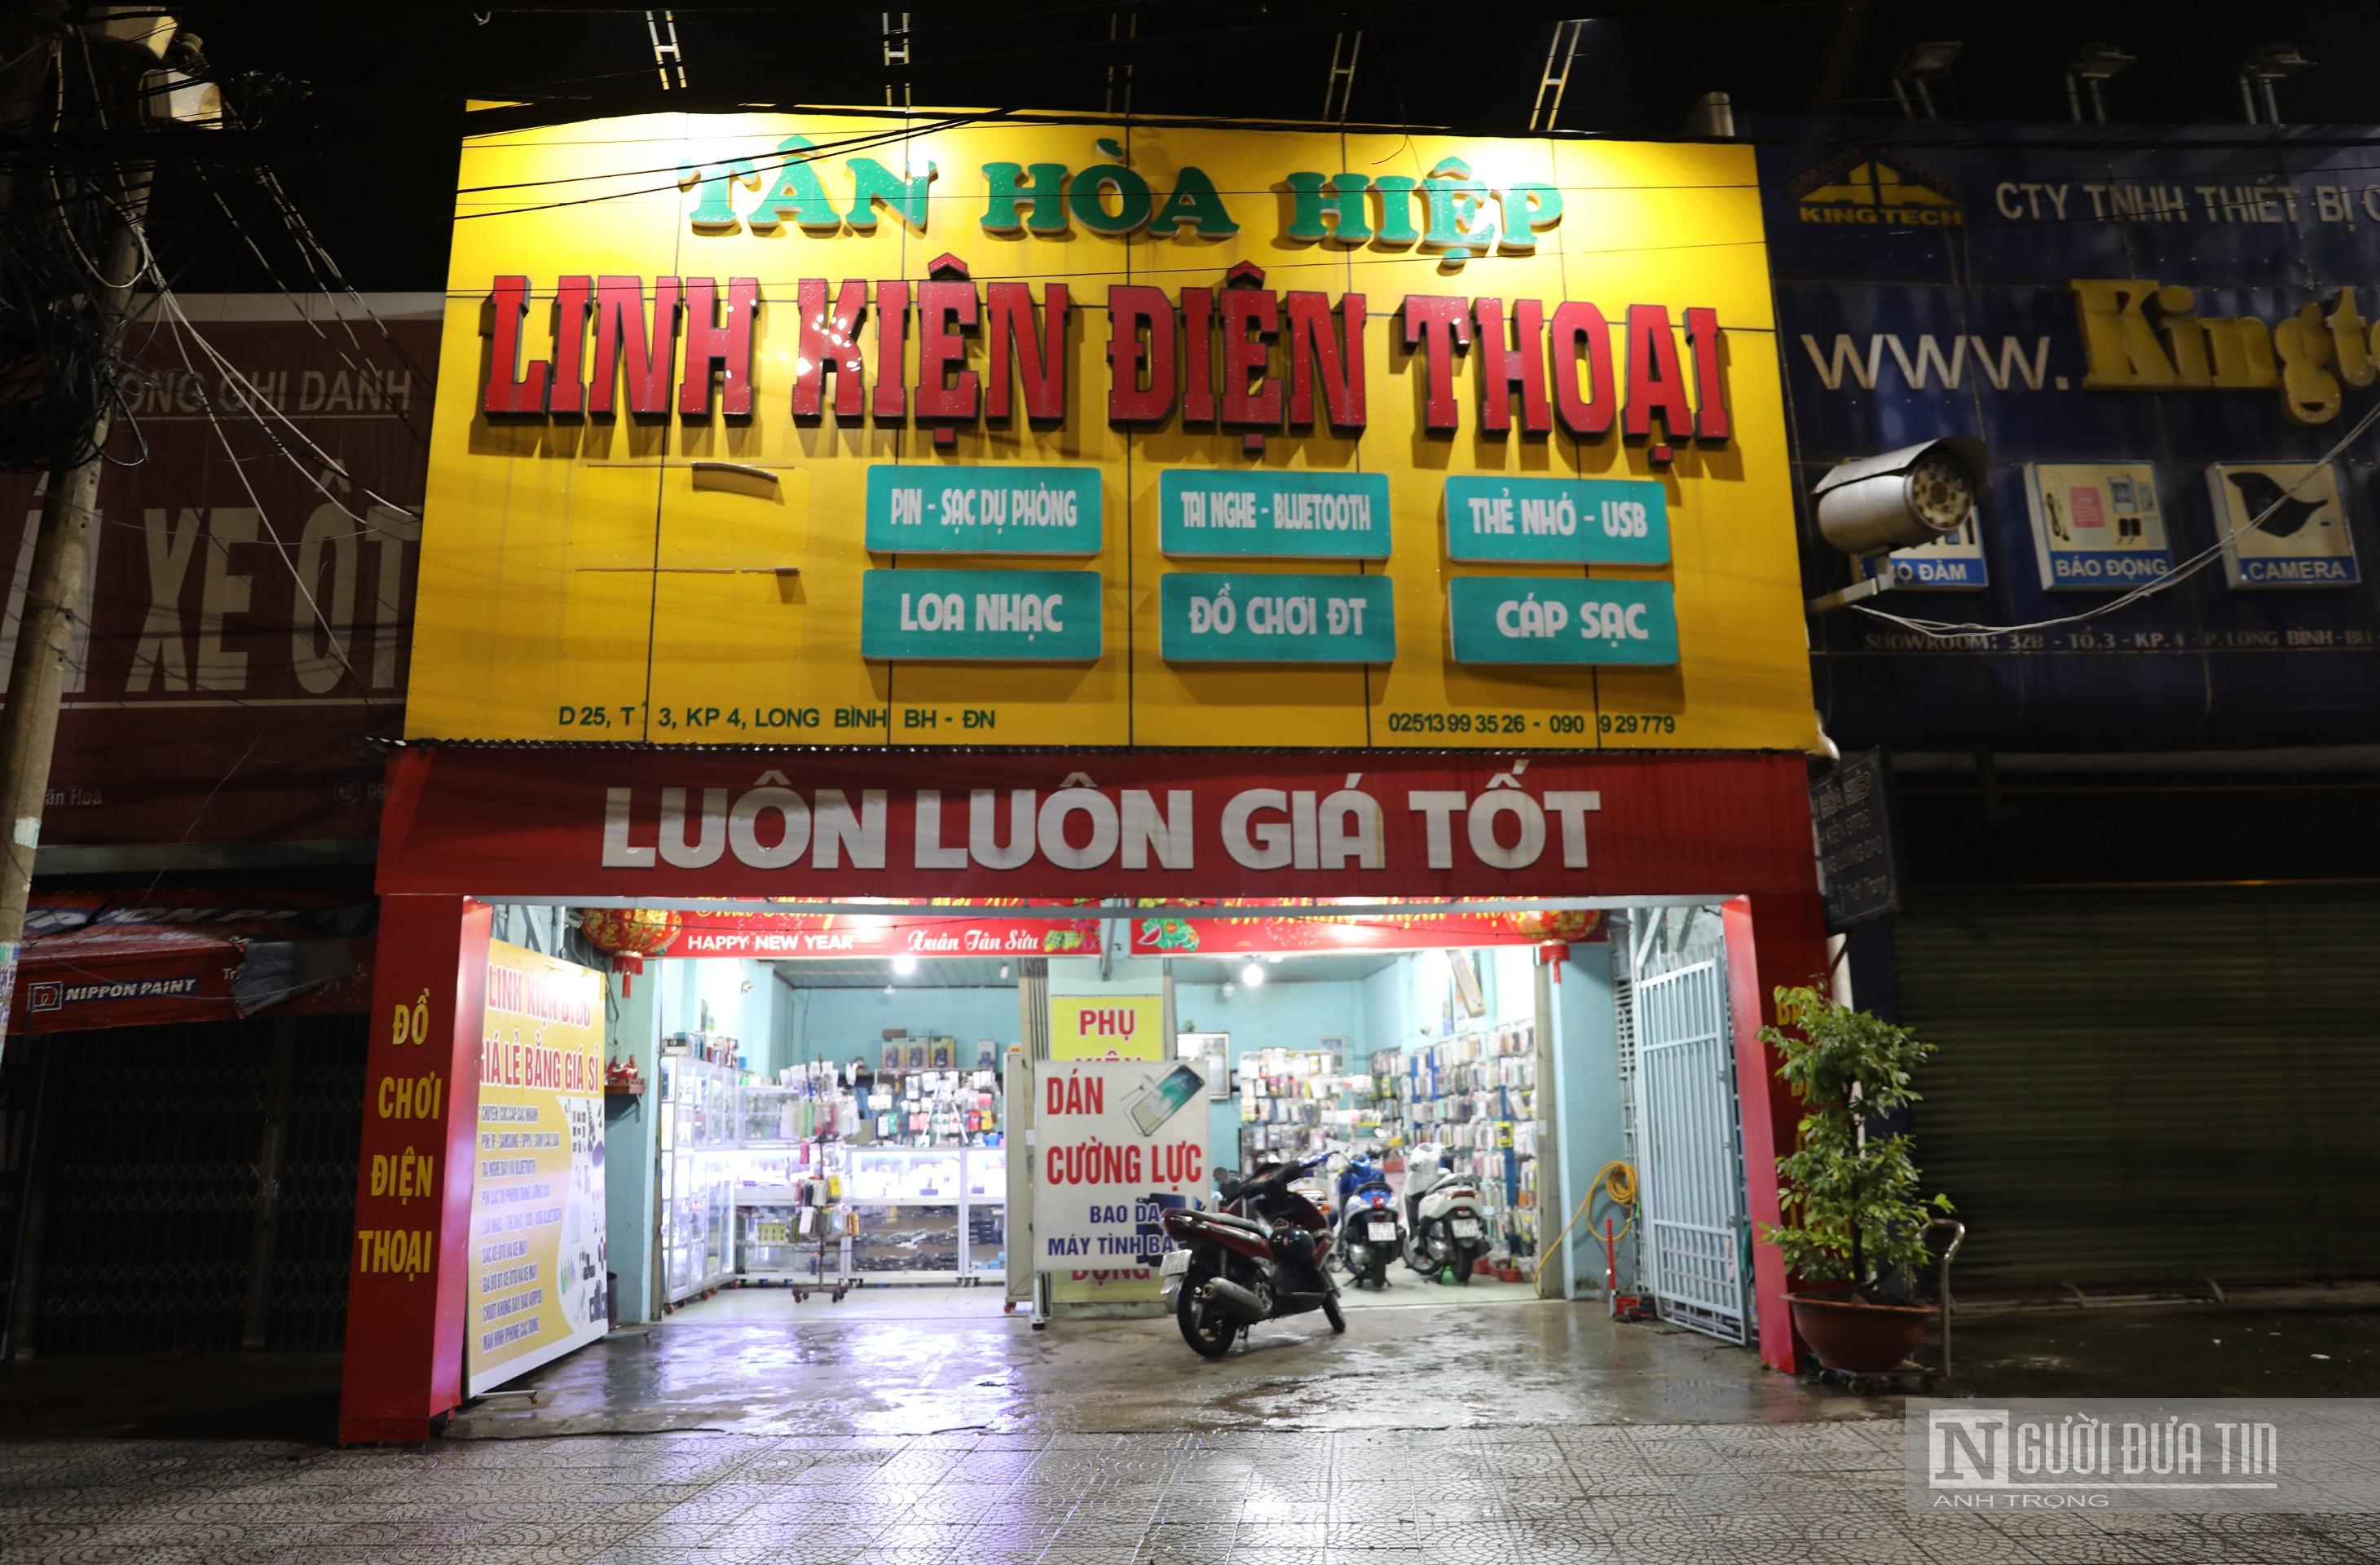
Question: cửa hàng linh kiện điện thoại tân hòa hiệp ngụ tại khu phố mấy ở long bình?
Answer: khu phố 4